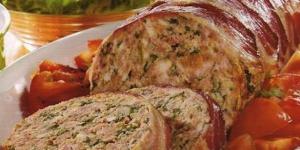
pastel de carne especial